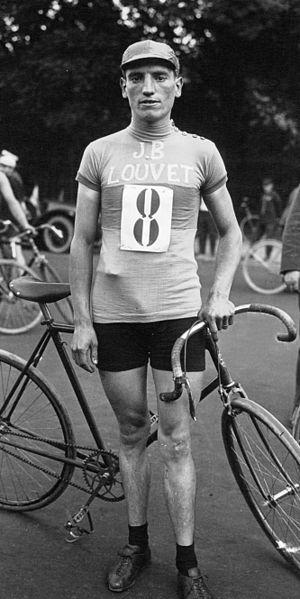
L'équipe cycliste J.B. Louvet, est une équipe cycliste française de cyclisme professionnel sur route, active entre 1909 et 1955, sponsorisée par J.B. Louvet, une entreprise française de construction de bicyclettes.
Charles Lacquehay est un coureur cycliste français. Professionnel de 1919 à 1938, il a notamment été champion du monde de demi-fond en 1933 et 1935.